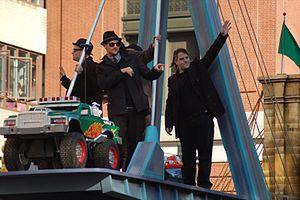
Good Charlotte est un groupe de pop punk américain, originaire de Waldorf, dans le Maryland. Il est formé en 1996 par les frères jumeaux Benji et Joel Madden. Le nom du groupe est tiré du livre Good Charlotte: The Girls of Good Day Orphanage, écrit par Carol Beach York.